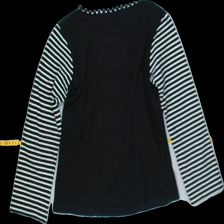
View: back
Type: Top
Category: Ladies
Brand: Not Applicable
Colors: Black, White
Material: 100% cotton
Pattern: Striped
Cut: C-collar, Regular
Size: M
Trend: No trend
Stains: No
Price range: <50
Recommended usage: Recycle